Chevrolet Monte Carlo

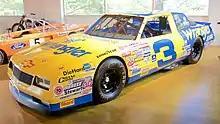
Dale Earnhardt's 1987 Monte Carlo.

In 1987, Chevrolet eliminated the Sport Coupe version of the Monte Carlo, leaving the LS, SS, and Aerocoupe. The Super Sport incorporated the "smoothed" rear bumper and tail lamps first introduced on the 1986 Luxury Sport; the "lay-down" spoiler was introduced midway through the production year. The Aerocoupe made up 6,052 of the 39,251 Super Sports produced that year. A total of 39,794 Luxury Sports were produced in 1987.